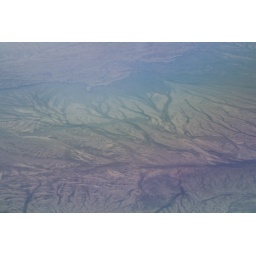
from the window of the airplane, over africa. not edited at all, the plastic over the glass windows made the colours all funky..